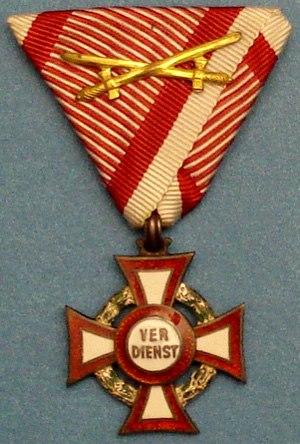
La croix du Mérite militaire est une décoration militaire instituée en Autriche par l'empereur François-Joseph, le 22 octobre 1849. Cette décoration prestigieuse cesse d'exister à la chute de l'Autriche-Hongrie en novembre 1918.